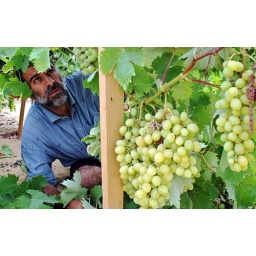
A Palestinian man picks grapes near his home in the Gaza Strip. (Wesam Saleh, Maan Images)